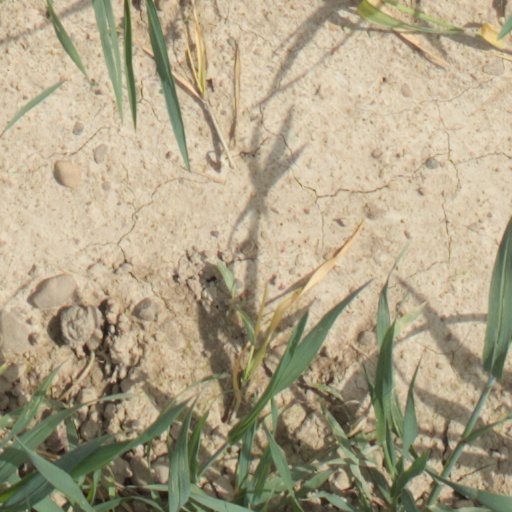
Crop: wheat